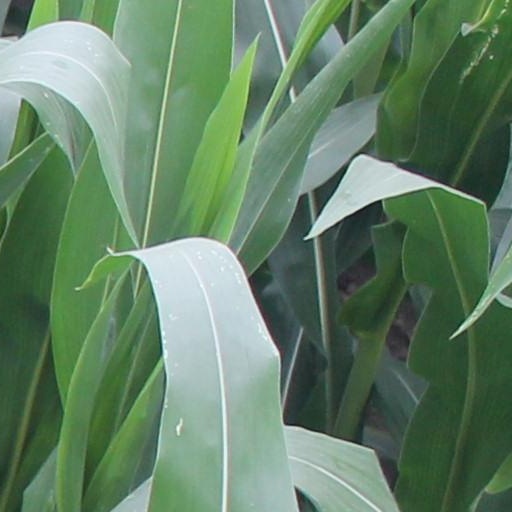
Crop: maize; corn